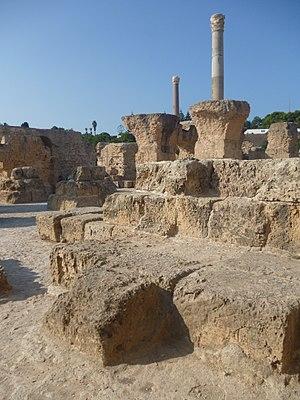
Site archéologique de Carthage (Tunisie) Español: Sitio arqueológico de Cartago 日本語: カルタゴ遺跡 中文: 迦太基遗址